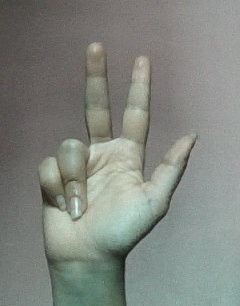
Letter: al